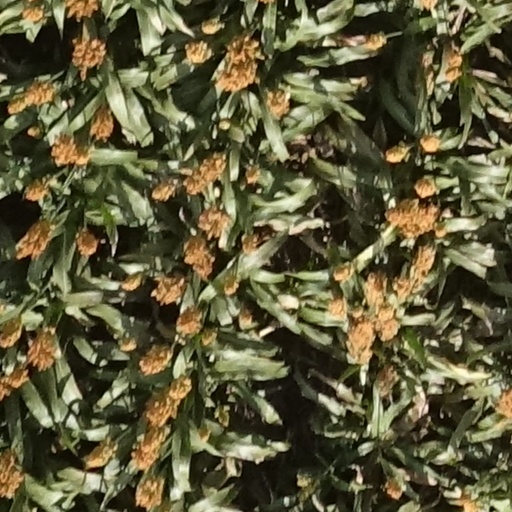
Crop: sorghum